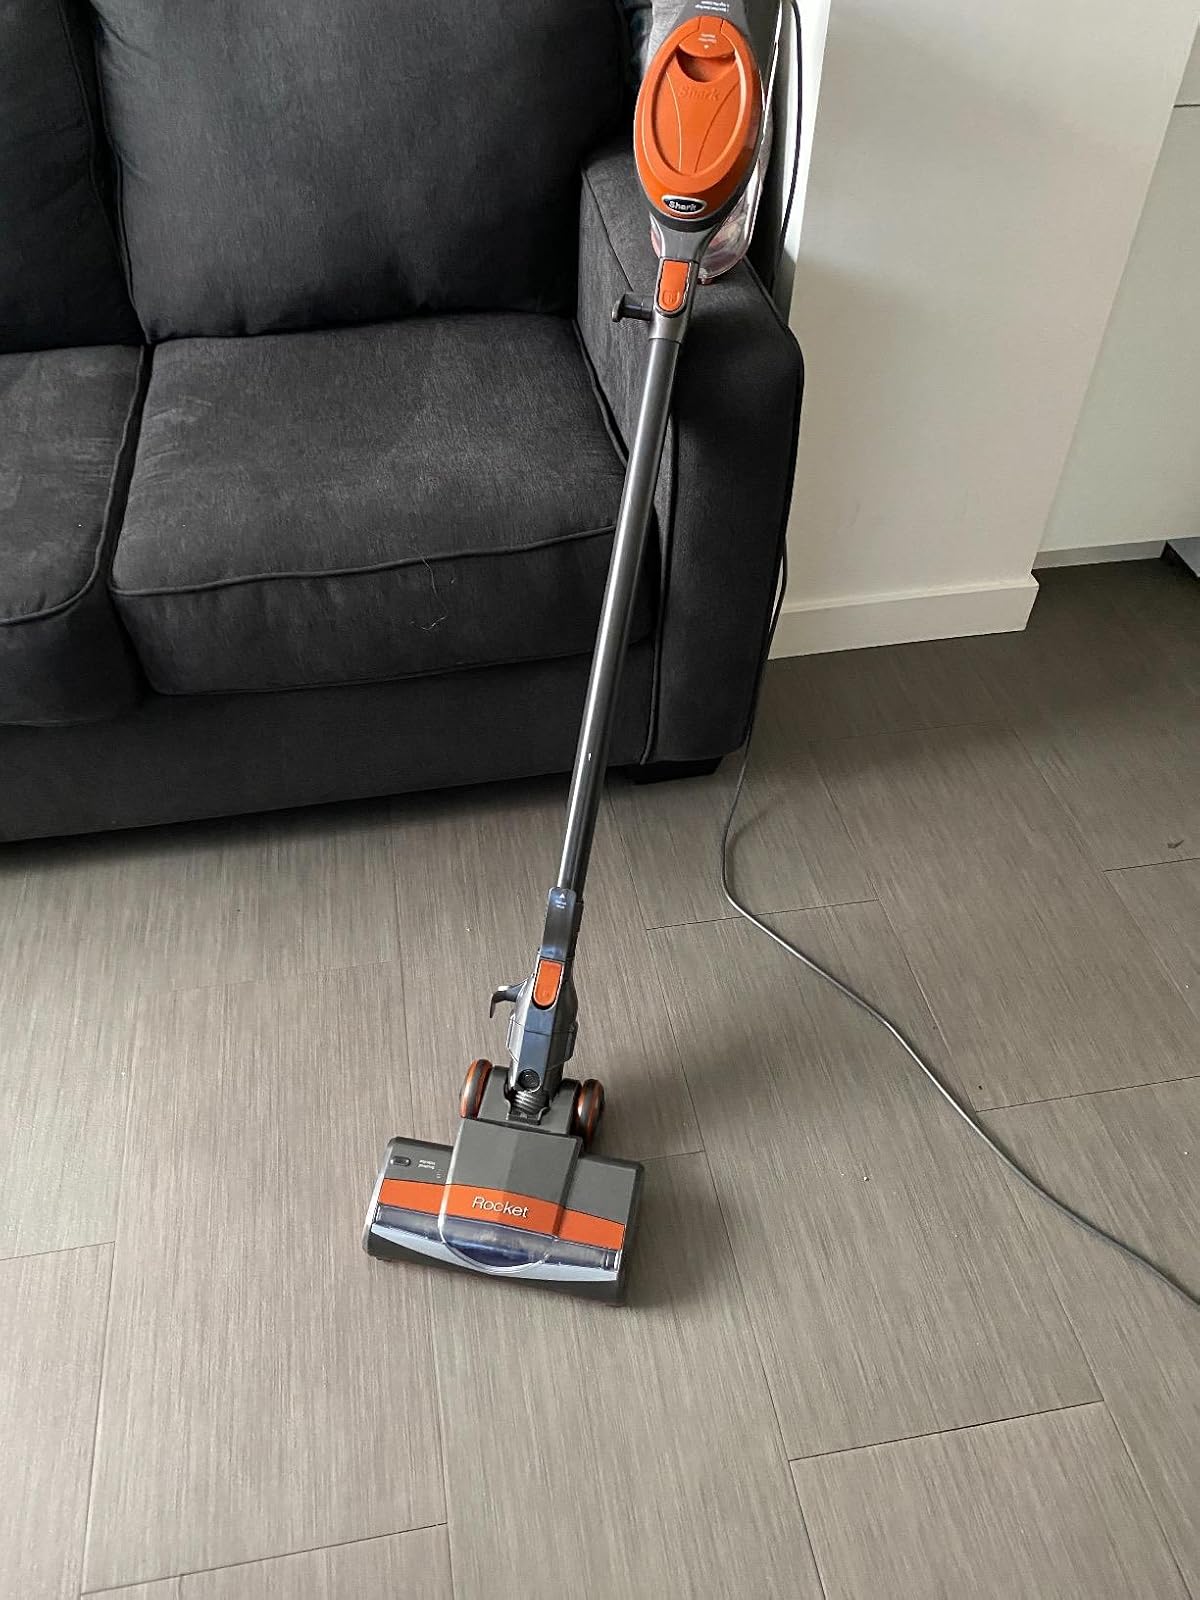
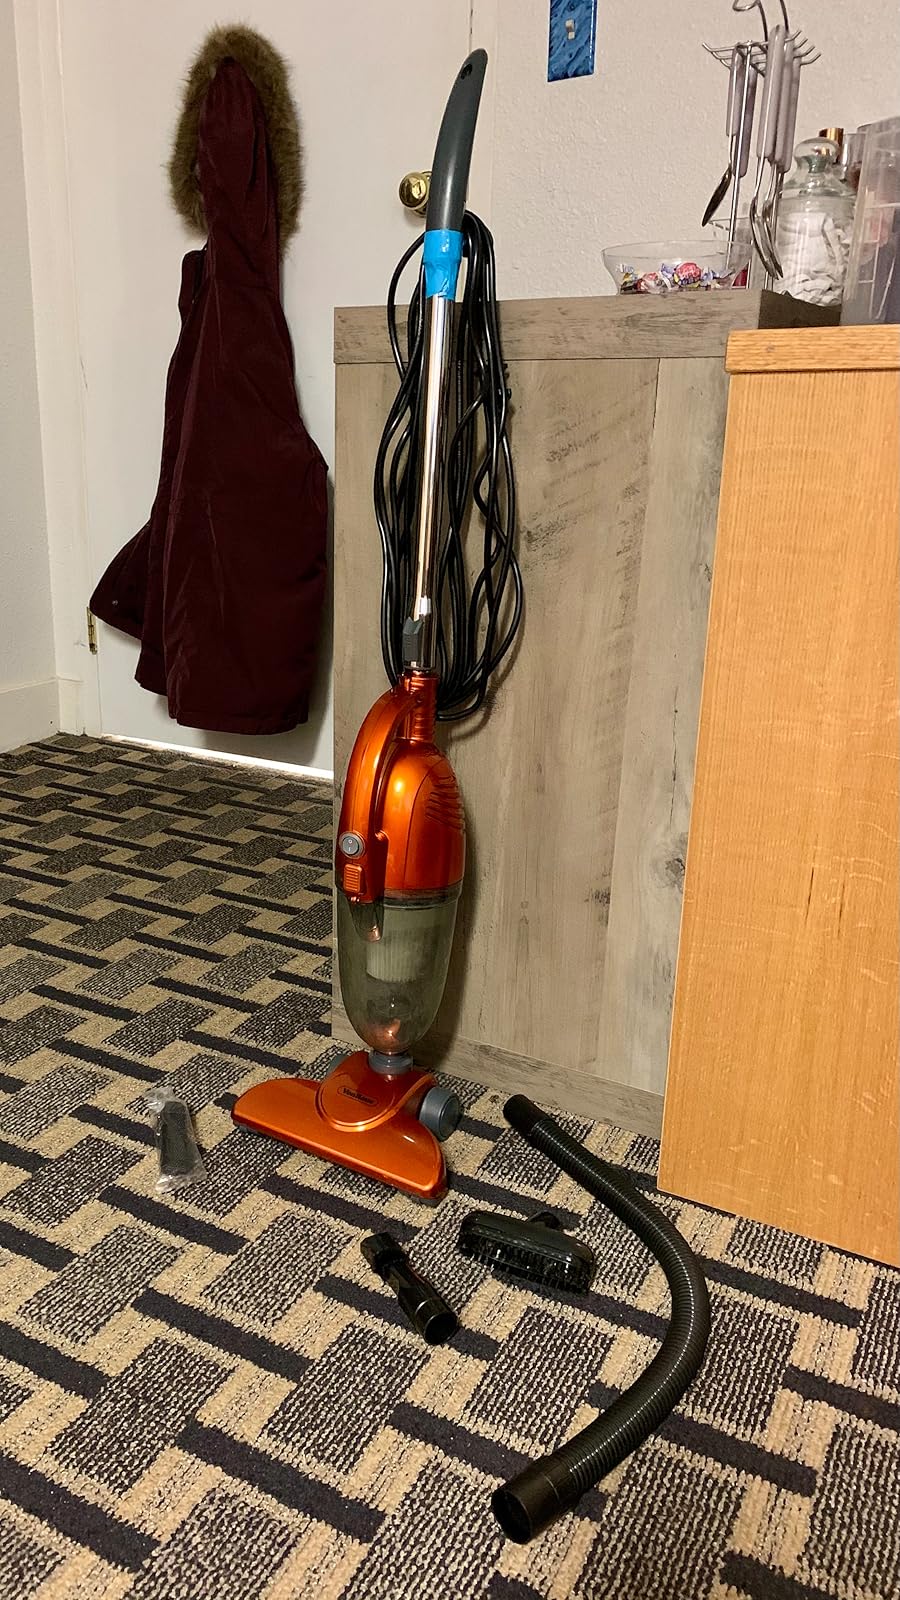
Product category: items_vacuum
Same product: no